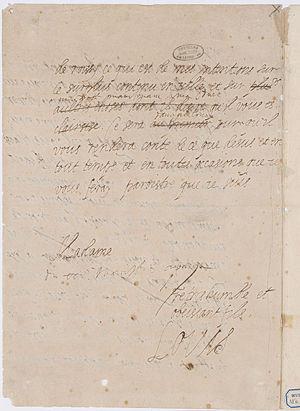
Lettre de Louis XIII à sa mère, Marie de Médicis
Marie de Médicis, née le 26 avril 1575 à Florence et morte le 3 juillet 1642 à Cologne, est une reine de France et de Navarre de 1600 à 1610 par son mariage avec Henri IV. Veuve en 1610, elle assure la régence au nom de son fils, Louis XIII, jusqu'au 28 septembre 1614. Elle devient chef du Conseil du roi à la suite du lit de justice du 2 octobre 1614, et ce jusqu'en 1617, date de la prise de pouvoir de son fils.